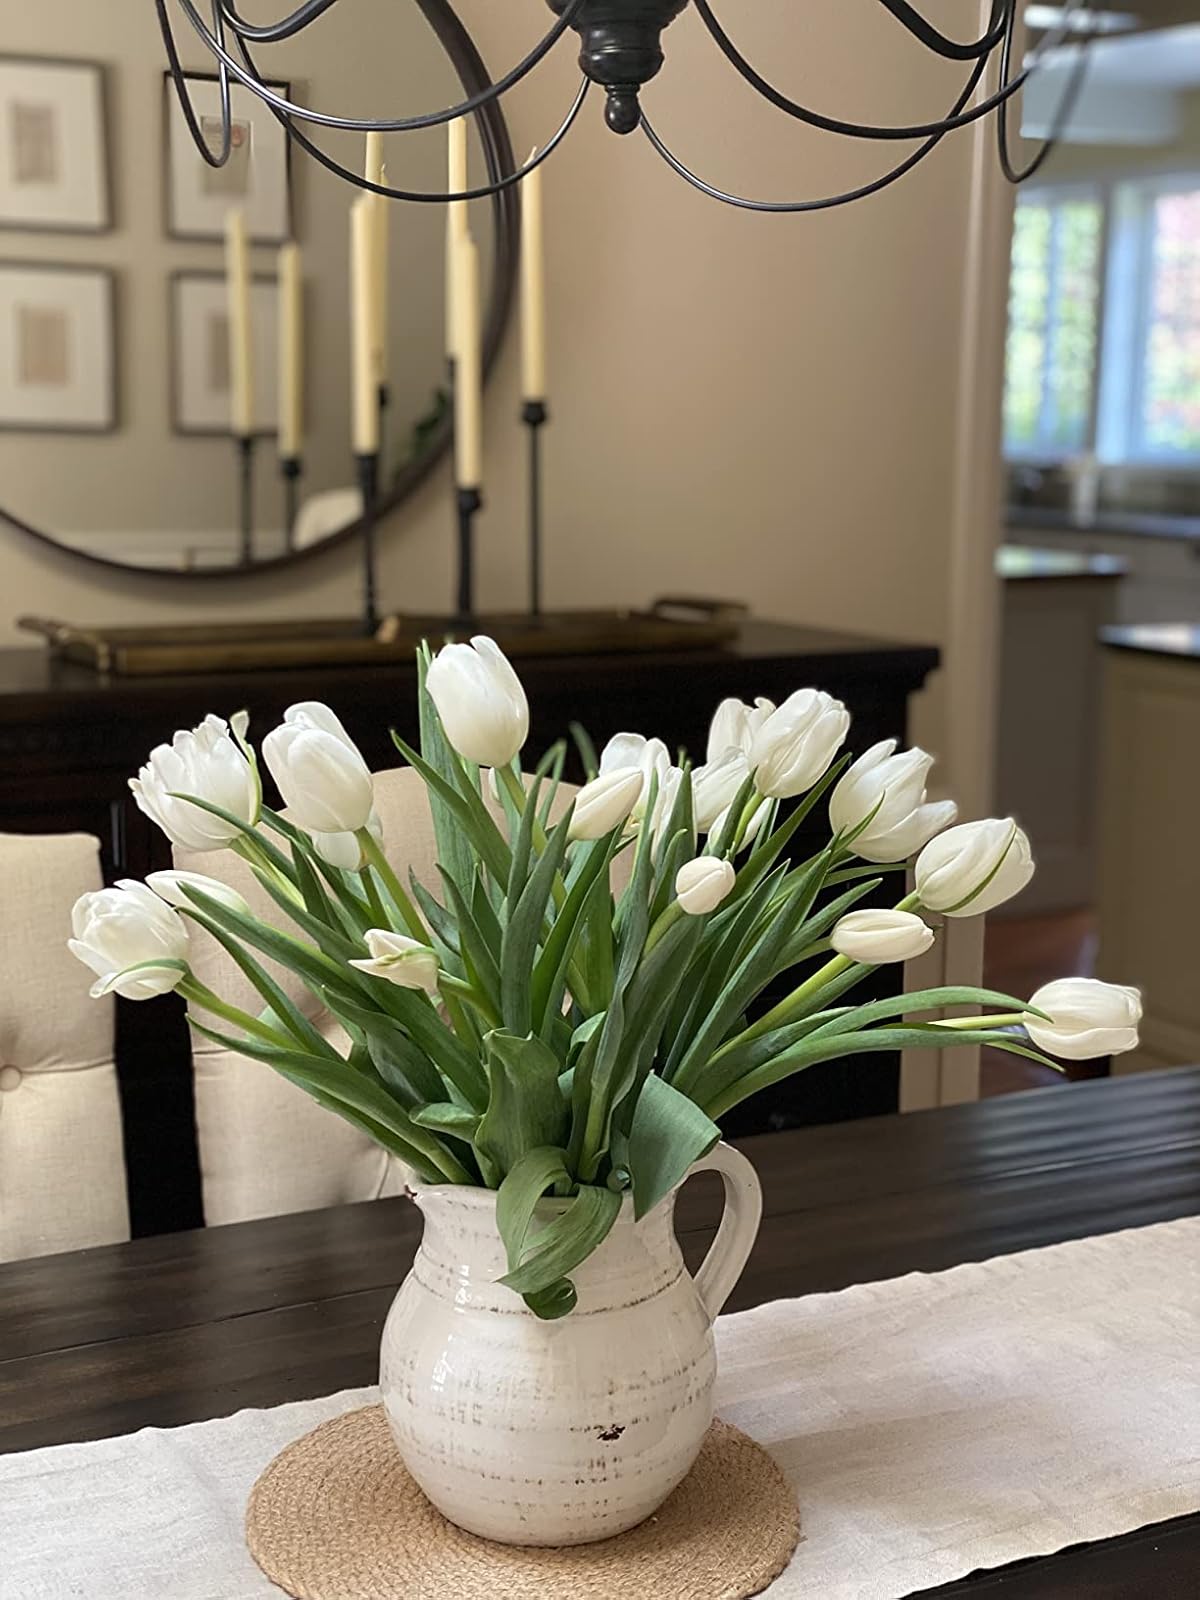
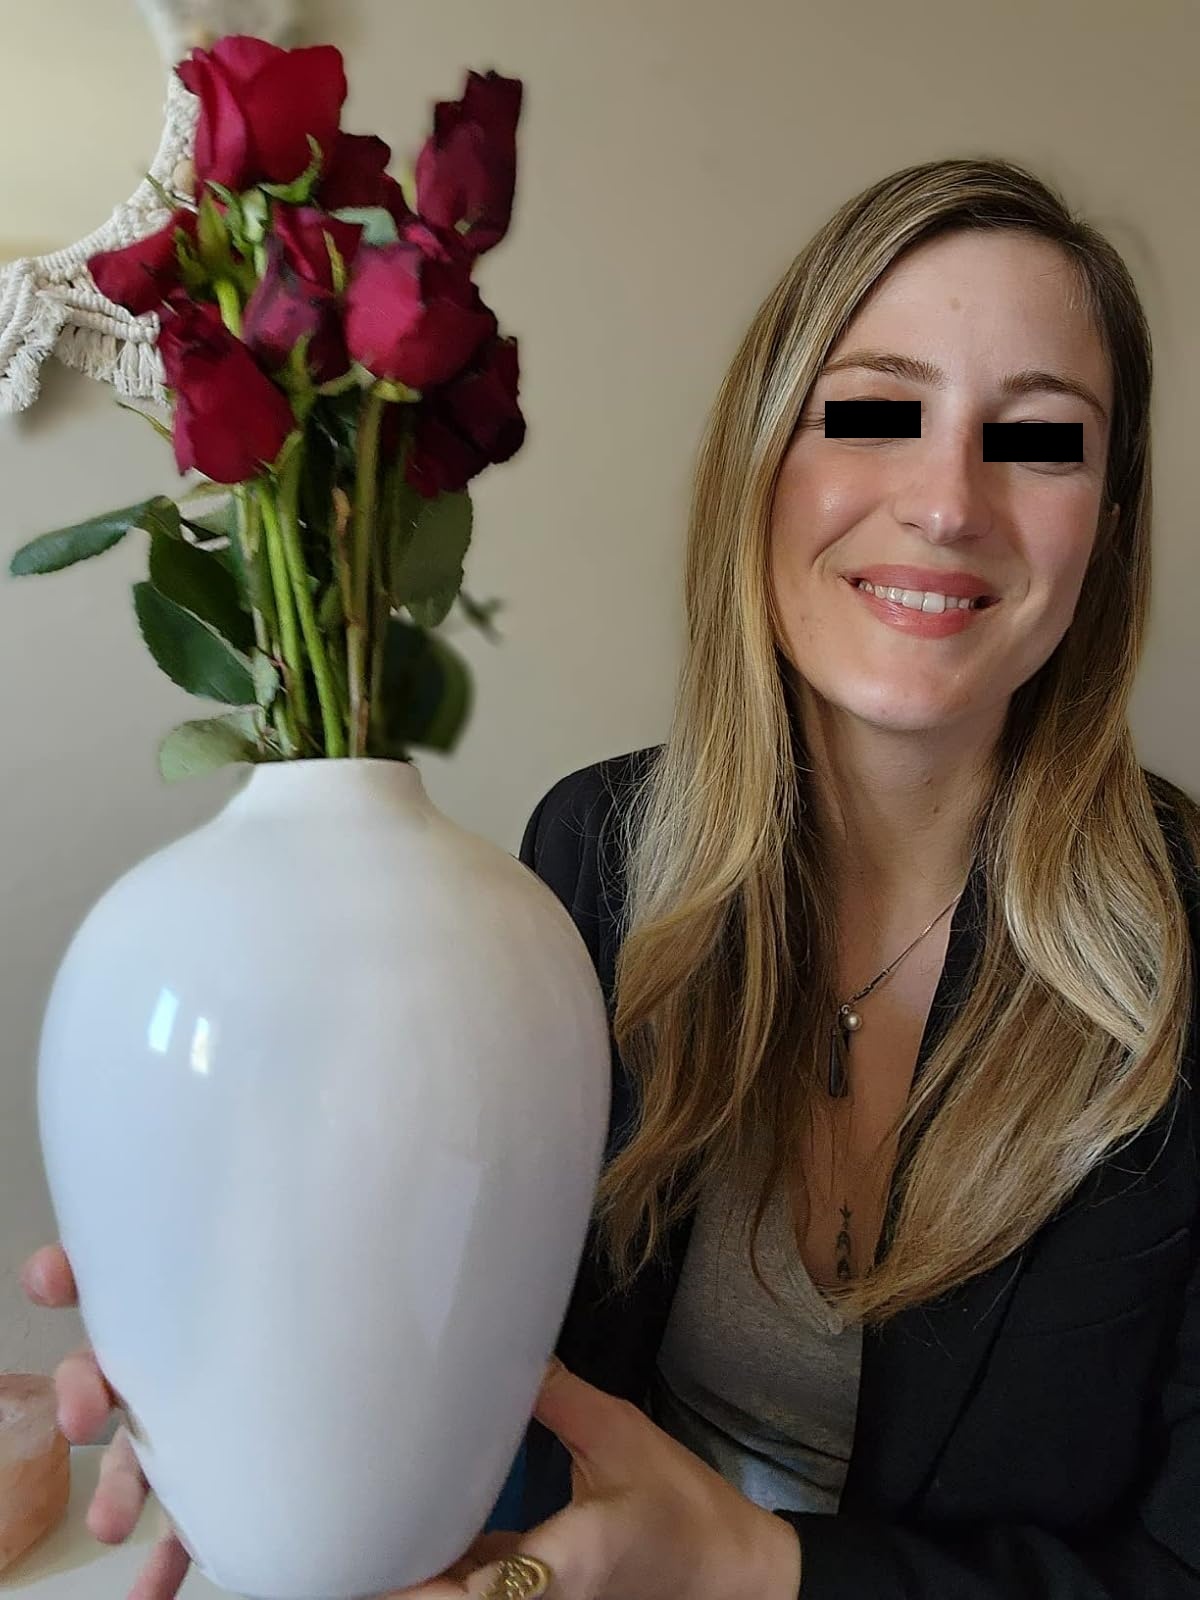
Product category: vase
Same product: no